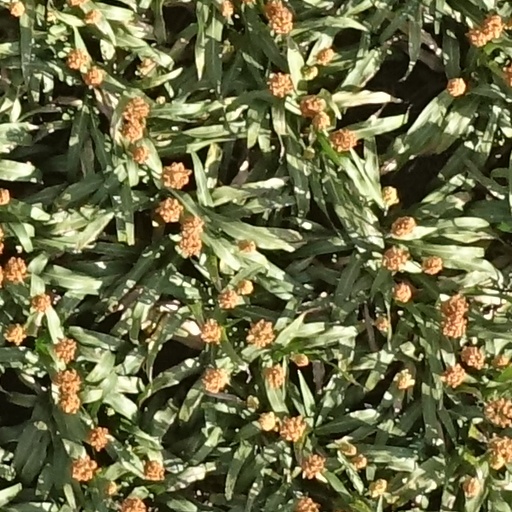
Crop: sorghum